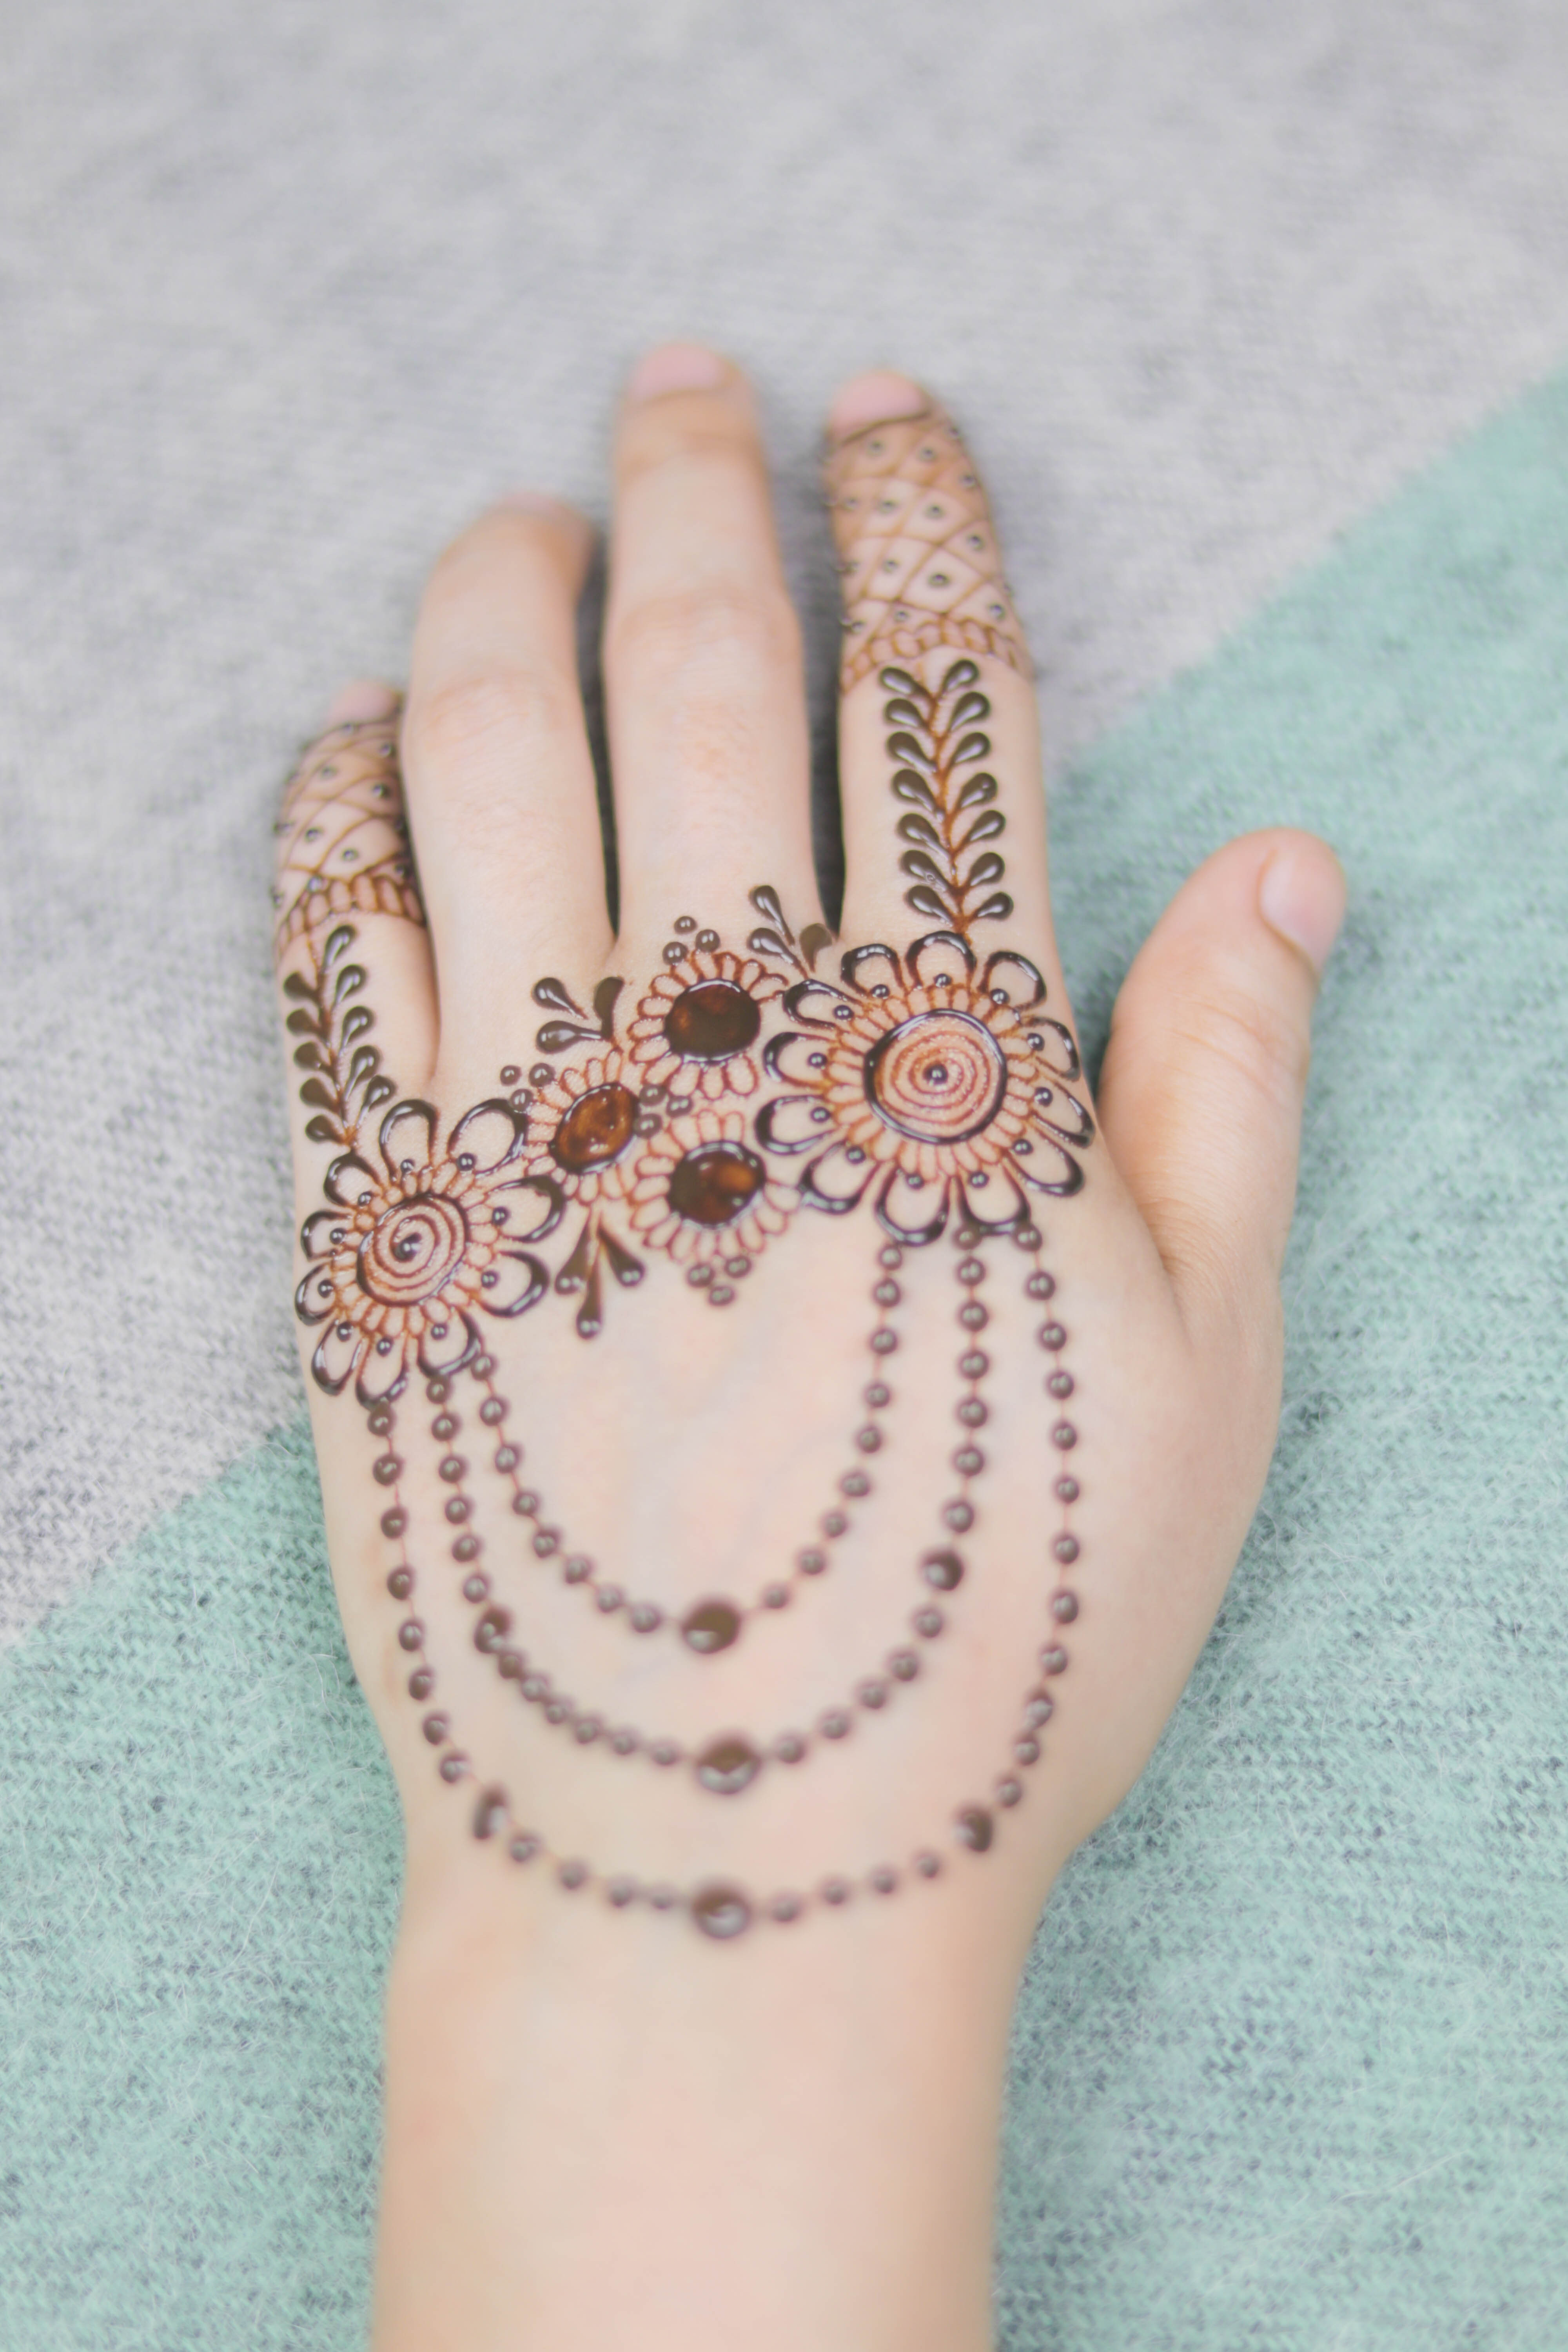
designs, mehndi, pattern, hand, finger, henna, design, nail, jewellery, fashion accessory, wrist, body jewelry